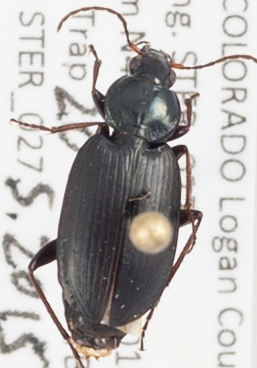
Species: Agonum placidum
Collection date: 2015-08-20 04:00:00
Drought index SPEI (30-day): -0.362
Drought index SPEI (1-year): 1.594
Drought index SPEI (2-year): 1.69